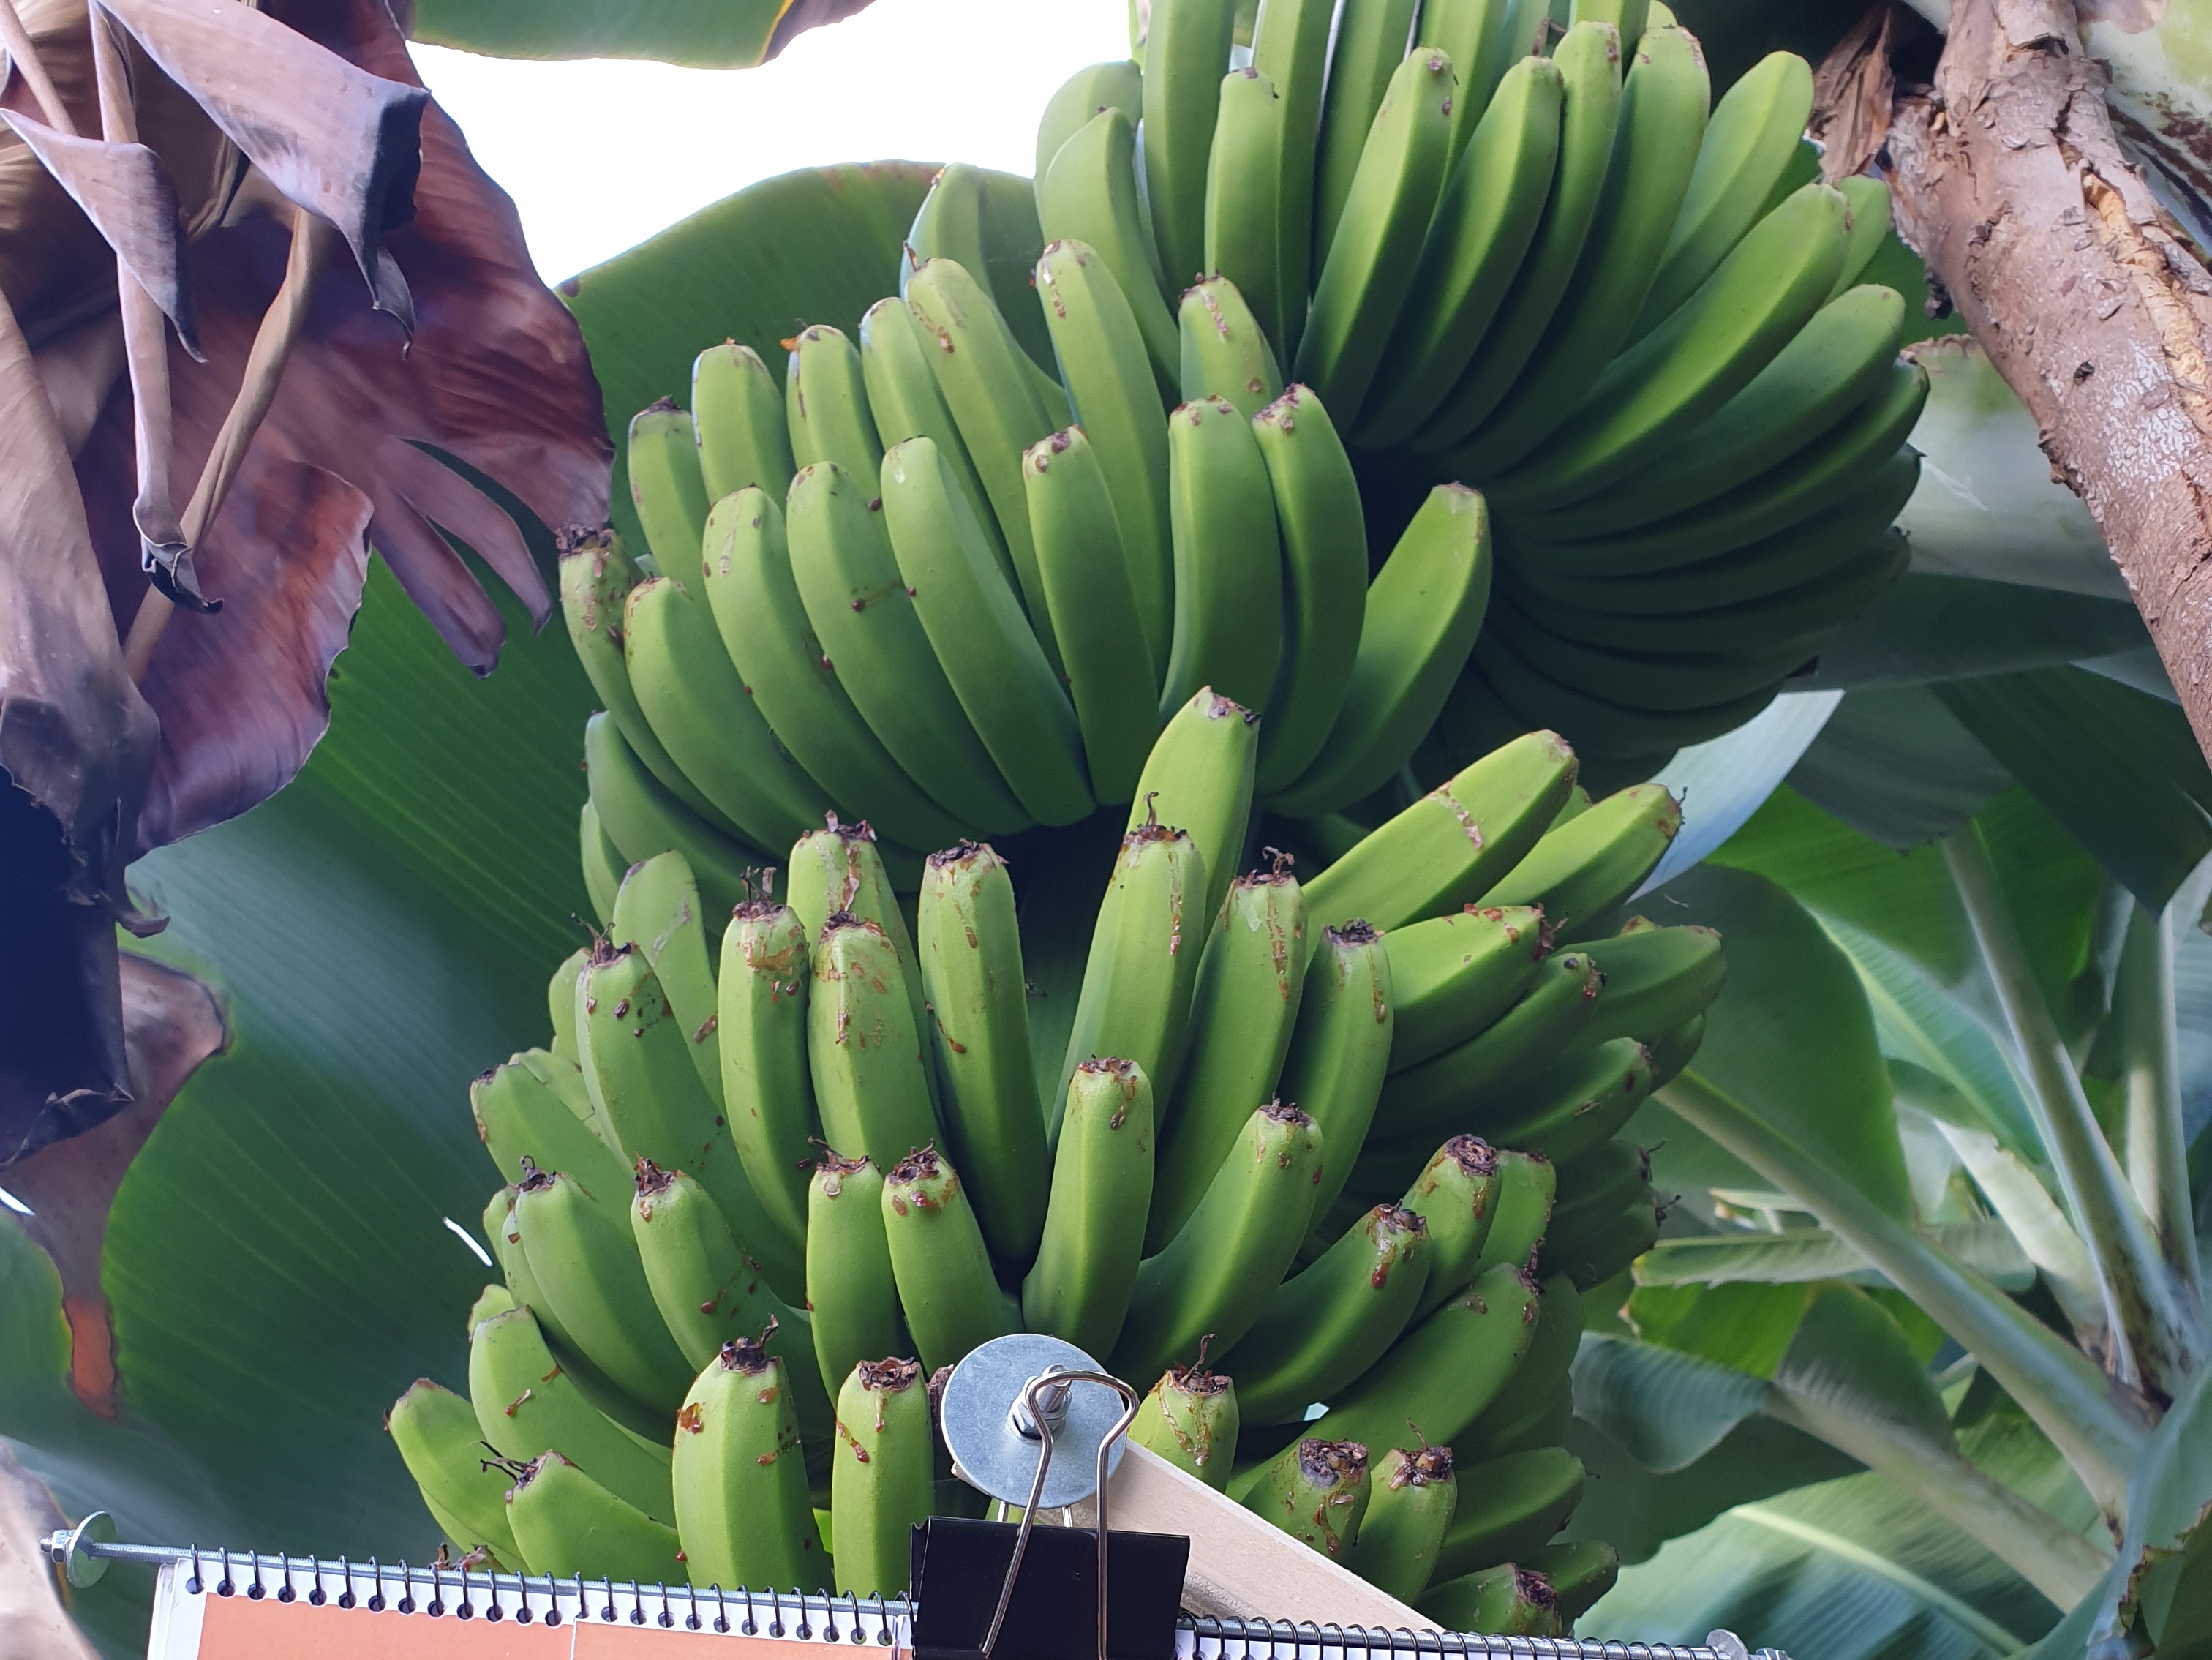
Label: Keep